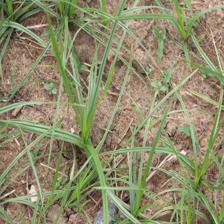
Label: Grass